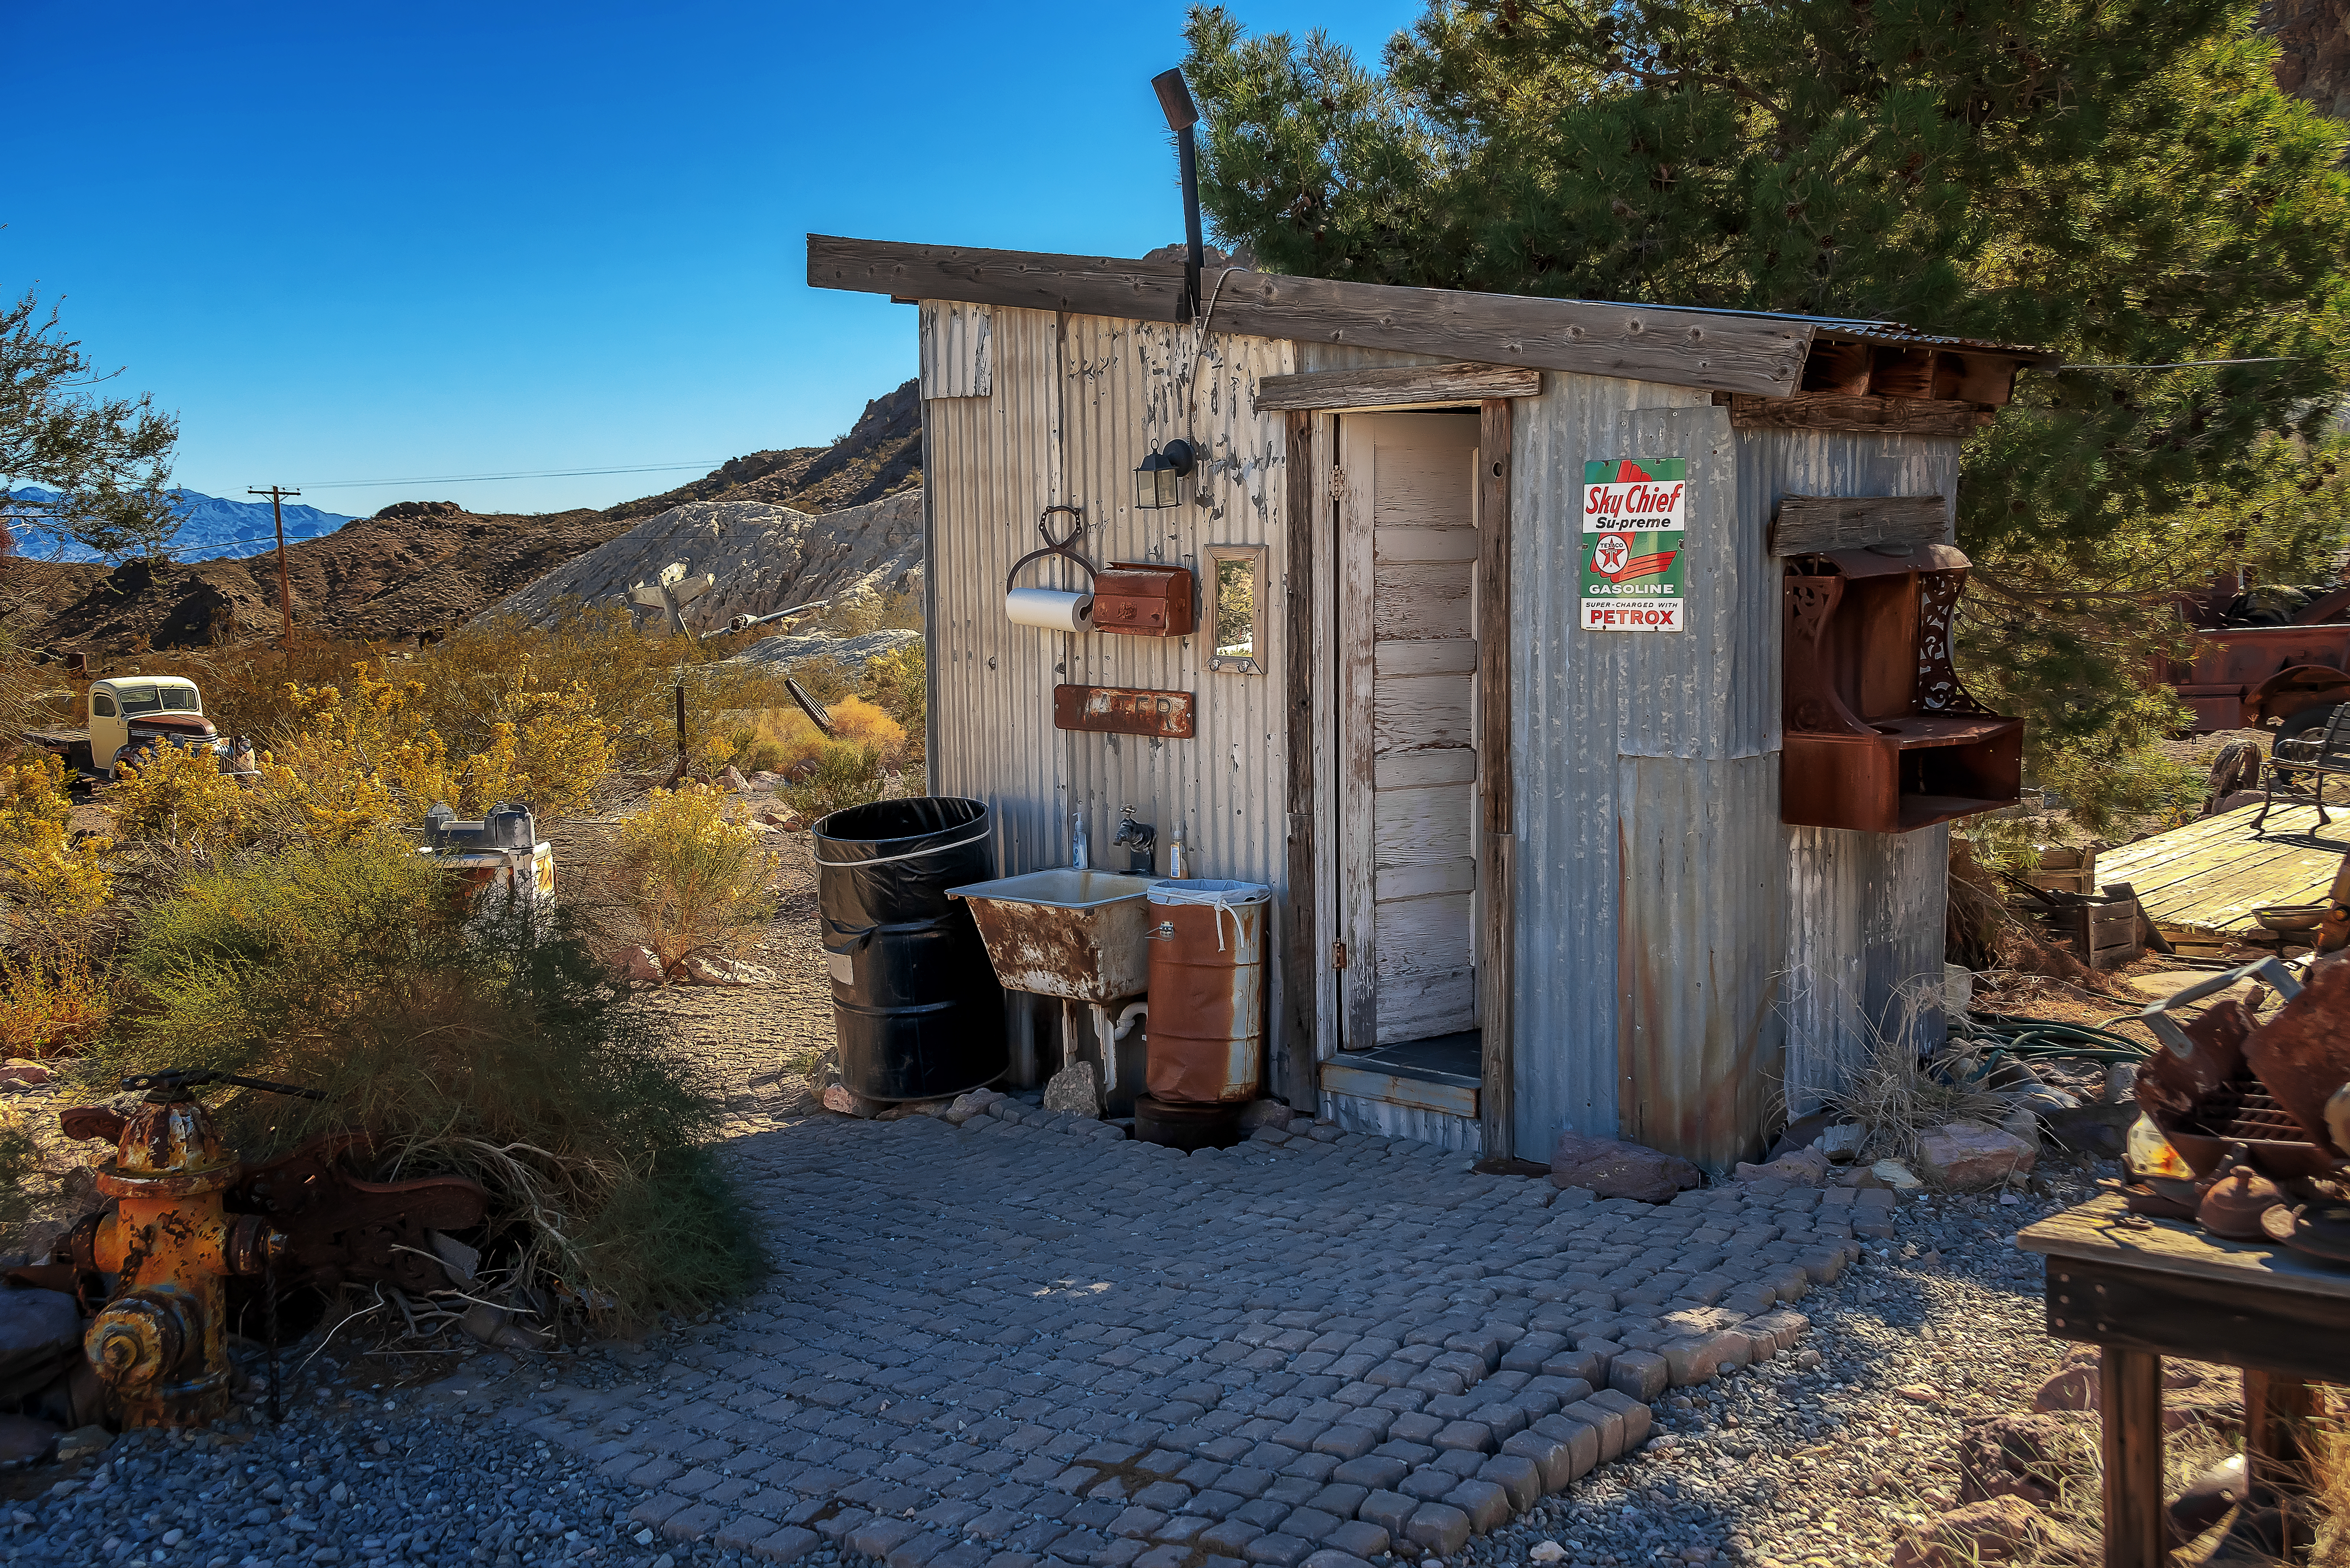
geotagged, nevada, searchlight, united states, usa, a6500, abandoned, attraction, auto, canyon, Car Graveyard, car photography, Clark County, Clark County Nevada, Clark County NV, classic, classic auto, classic car, classic cars, Classic Vehicle, desolate, El Dorado, El Dorado Canyon, El Dorado Mine, El Dorado Mountains, Eldorado Canyon Mine Tours, feet, ghost town, historical, isolated, lonely, mine, model, naked, Nelson Cutoff Road, Nelson Ghost Town, Nelson Nevada, Nevada Ghost Town, Nevada Ghost Town Photography, Nevada Mine Tour, Nevada Mountains, Nevada Tourism, old, old buildings, old cars, old town, portrait, rustic, rusty, scenic, Searchlight Nevada, sightseeing, sony, SONY a6500, SONY Alpha 6500, sony mirrorless, stripping, tourist attraction, Tourist Desert, travel, Travel Blog Photo, travel photography, vacation, vehicle, vintage, wife, property, building, house, shed, outhouse, landscape, rural area, architecture, roof, home, national park, door, shack, mountain, state park